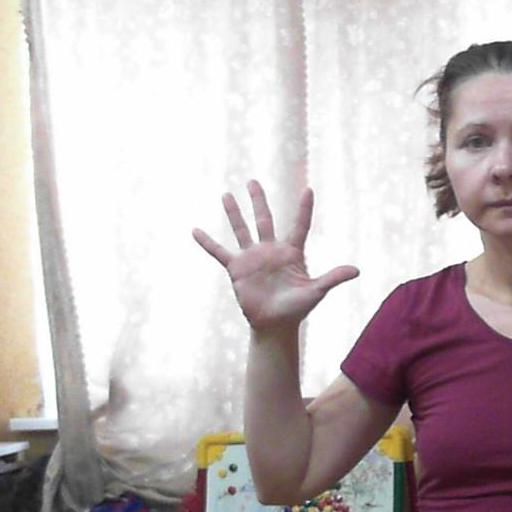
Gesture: palm